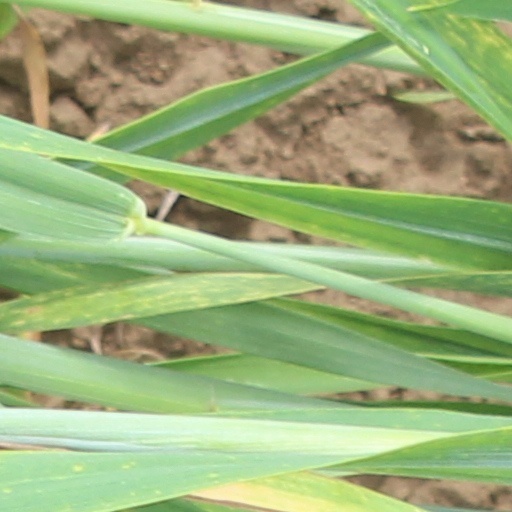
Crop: wheat